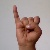
The image shows a hand gesture representing the letter 'I' in Indian Sign Language.